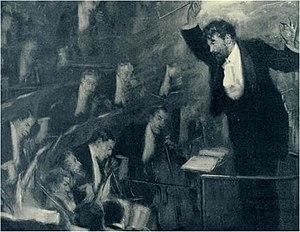
Joseph Charles Holbrooke est un compositeur britannique ainsi qu'un chef d'orchestre et un pianiste. Il est un des représentants du renouveau de la musique anglaise avant Britten, notamment de l'opéra. Regardé comme l'un des compositeurs britanniques les plus en vue avant guerre, il souffre d'une disgrâce quasi totale aussi brusque que déconcertante vers 1920. La redécouverte de ses partitions reste encore à faire.